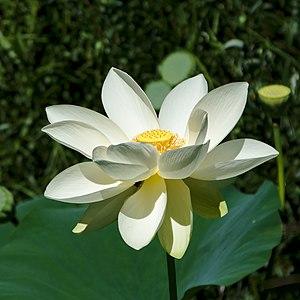
Lotus jaune d'Amérique Nelumbo lutea au Jardin botanique «